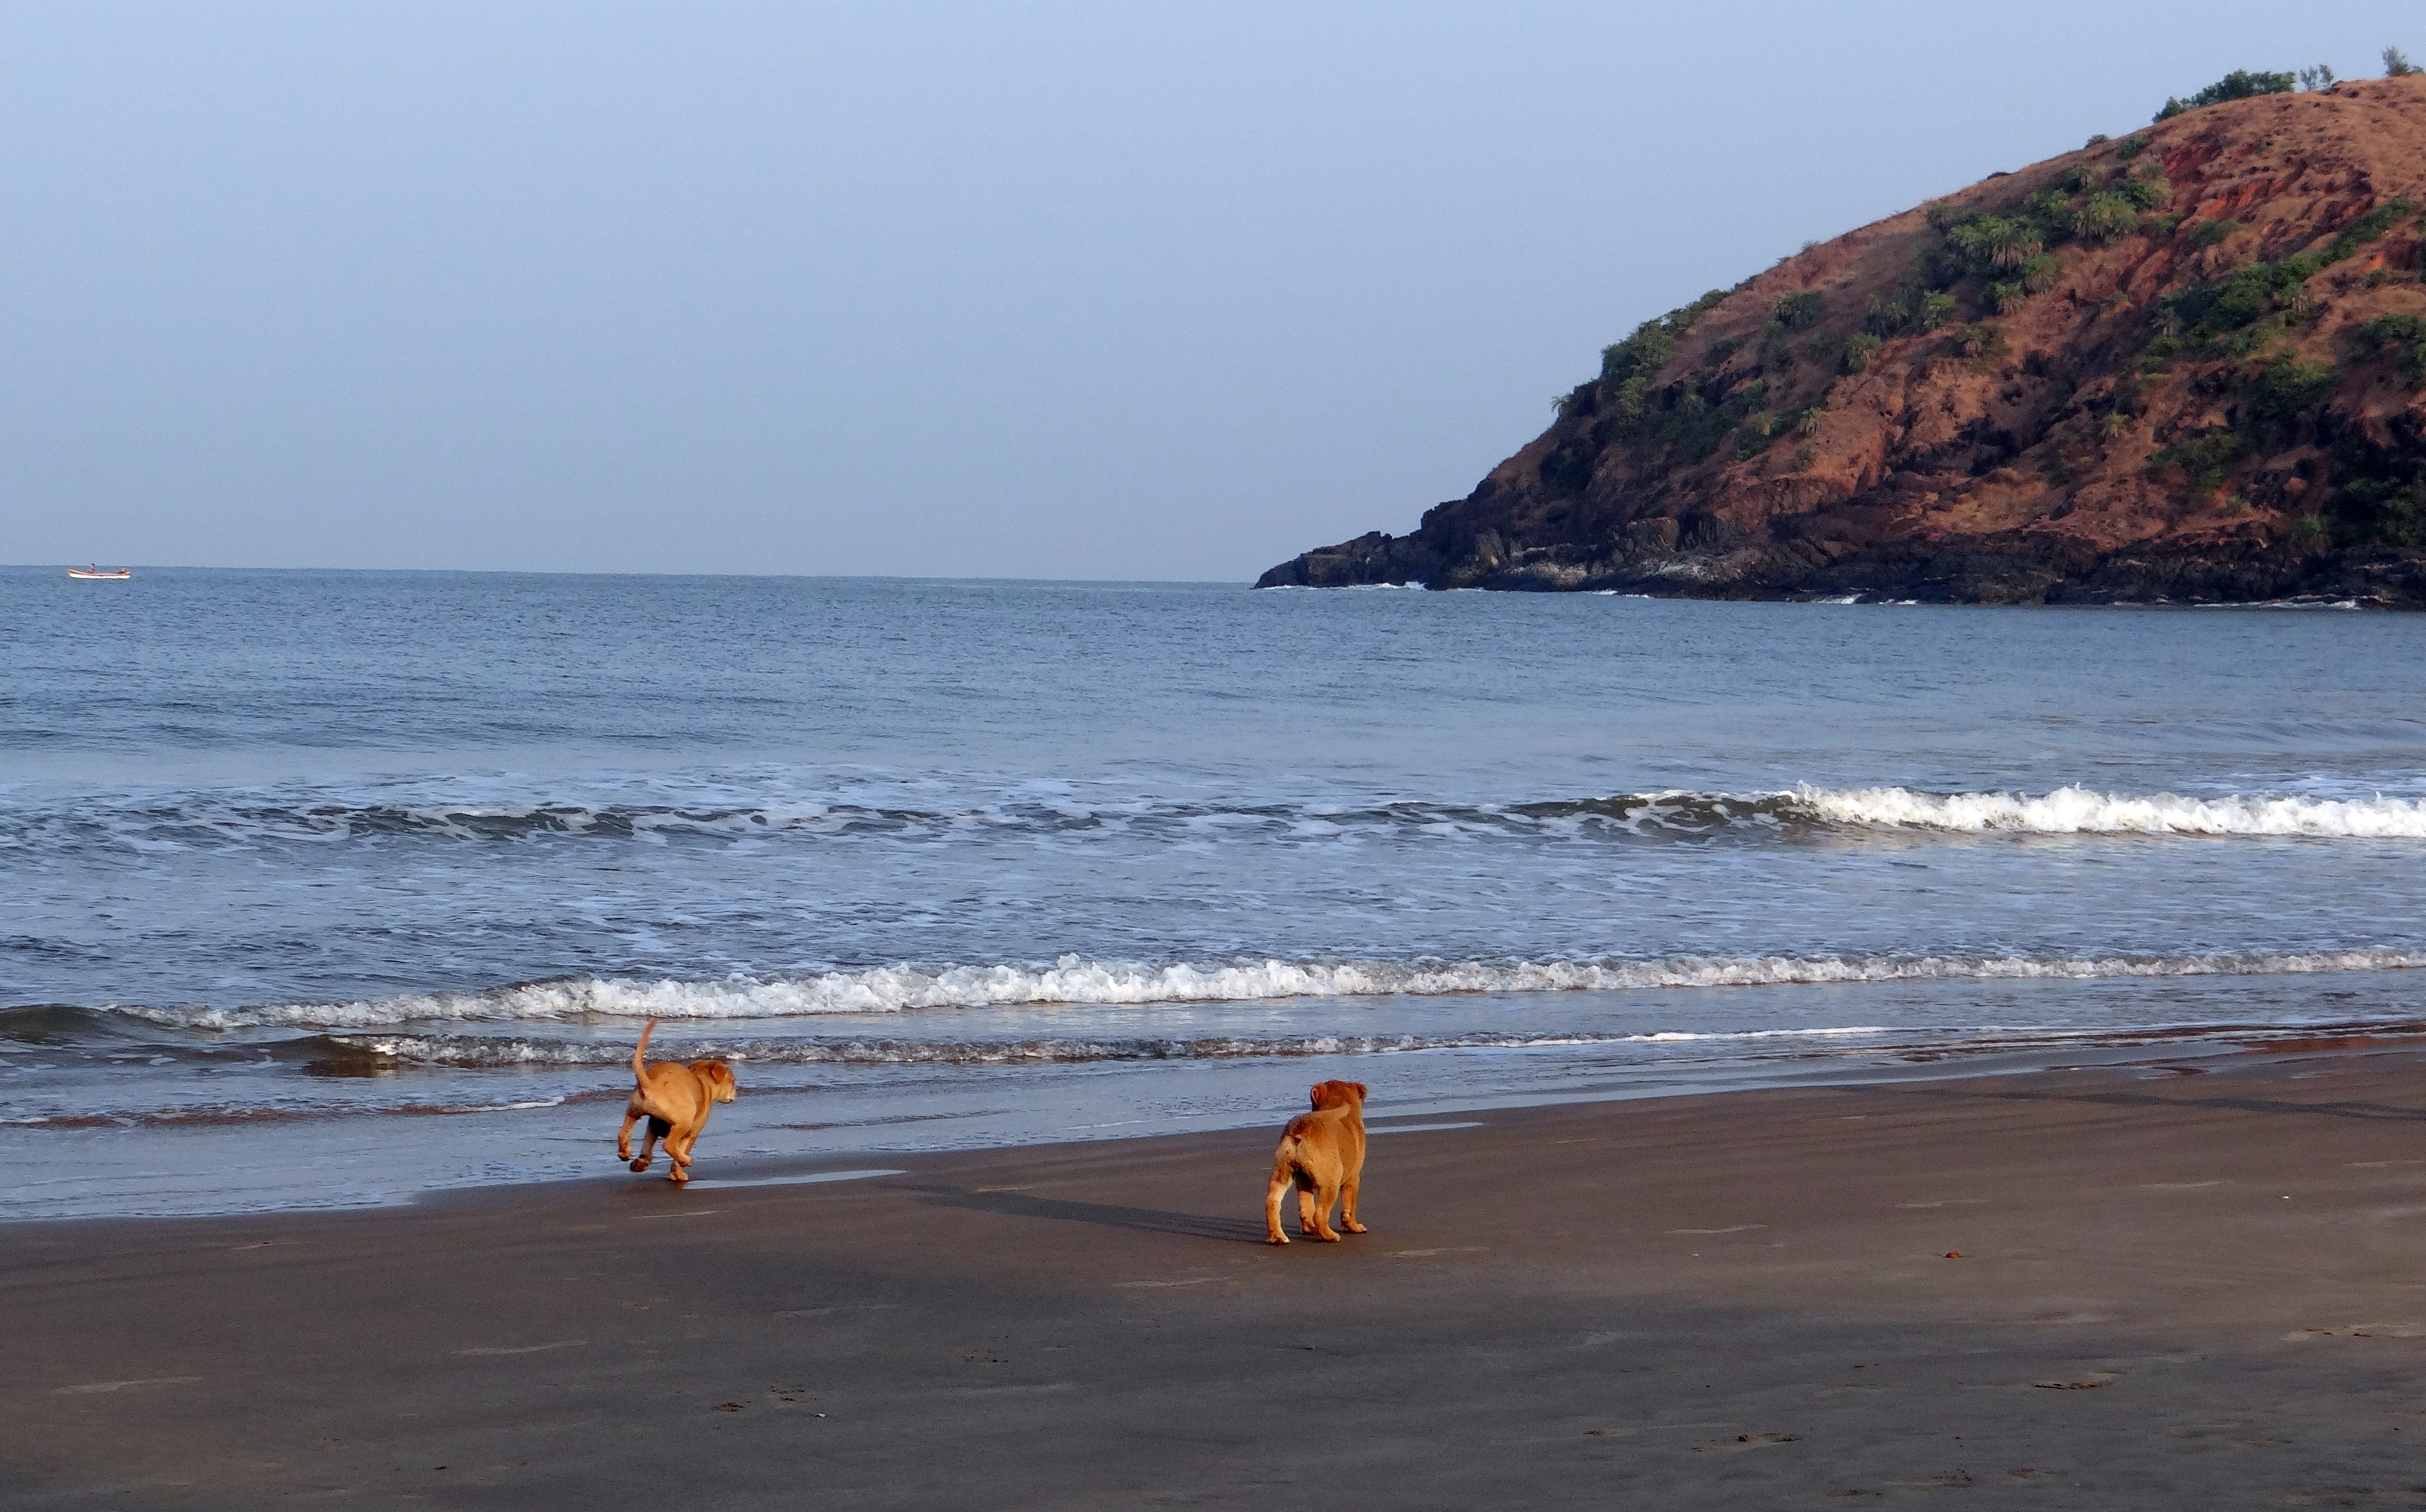
beach, sea, coast, sand, rock, ocean, horizon, shore, wave, puppy, dog, animal, cute, canine, vacation, cliff, love, pet, bay, mammal, playing, terrain, friend, body of water, happy, happiness, domestic, india, adorable, cape, breed, pup, doggy, karnataka, arabian, wind wave, gokarna